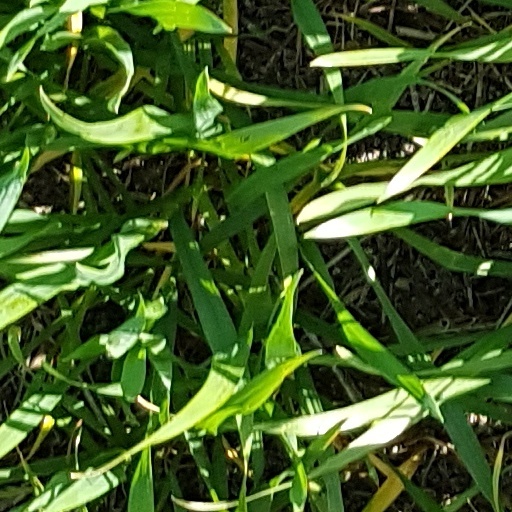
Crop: wheat